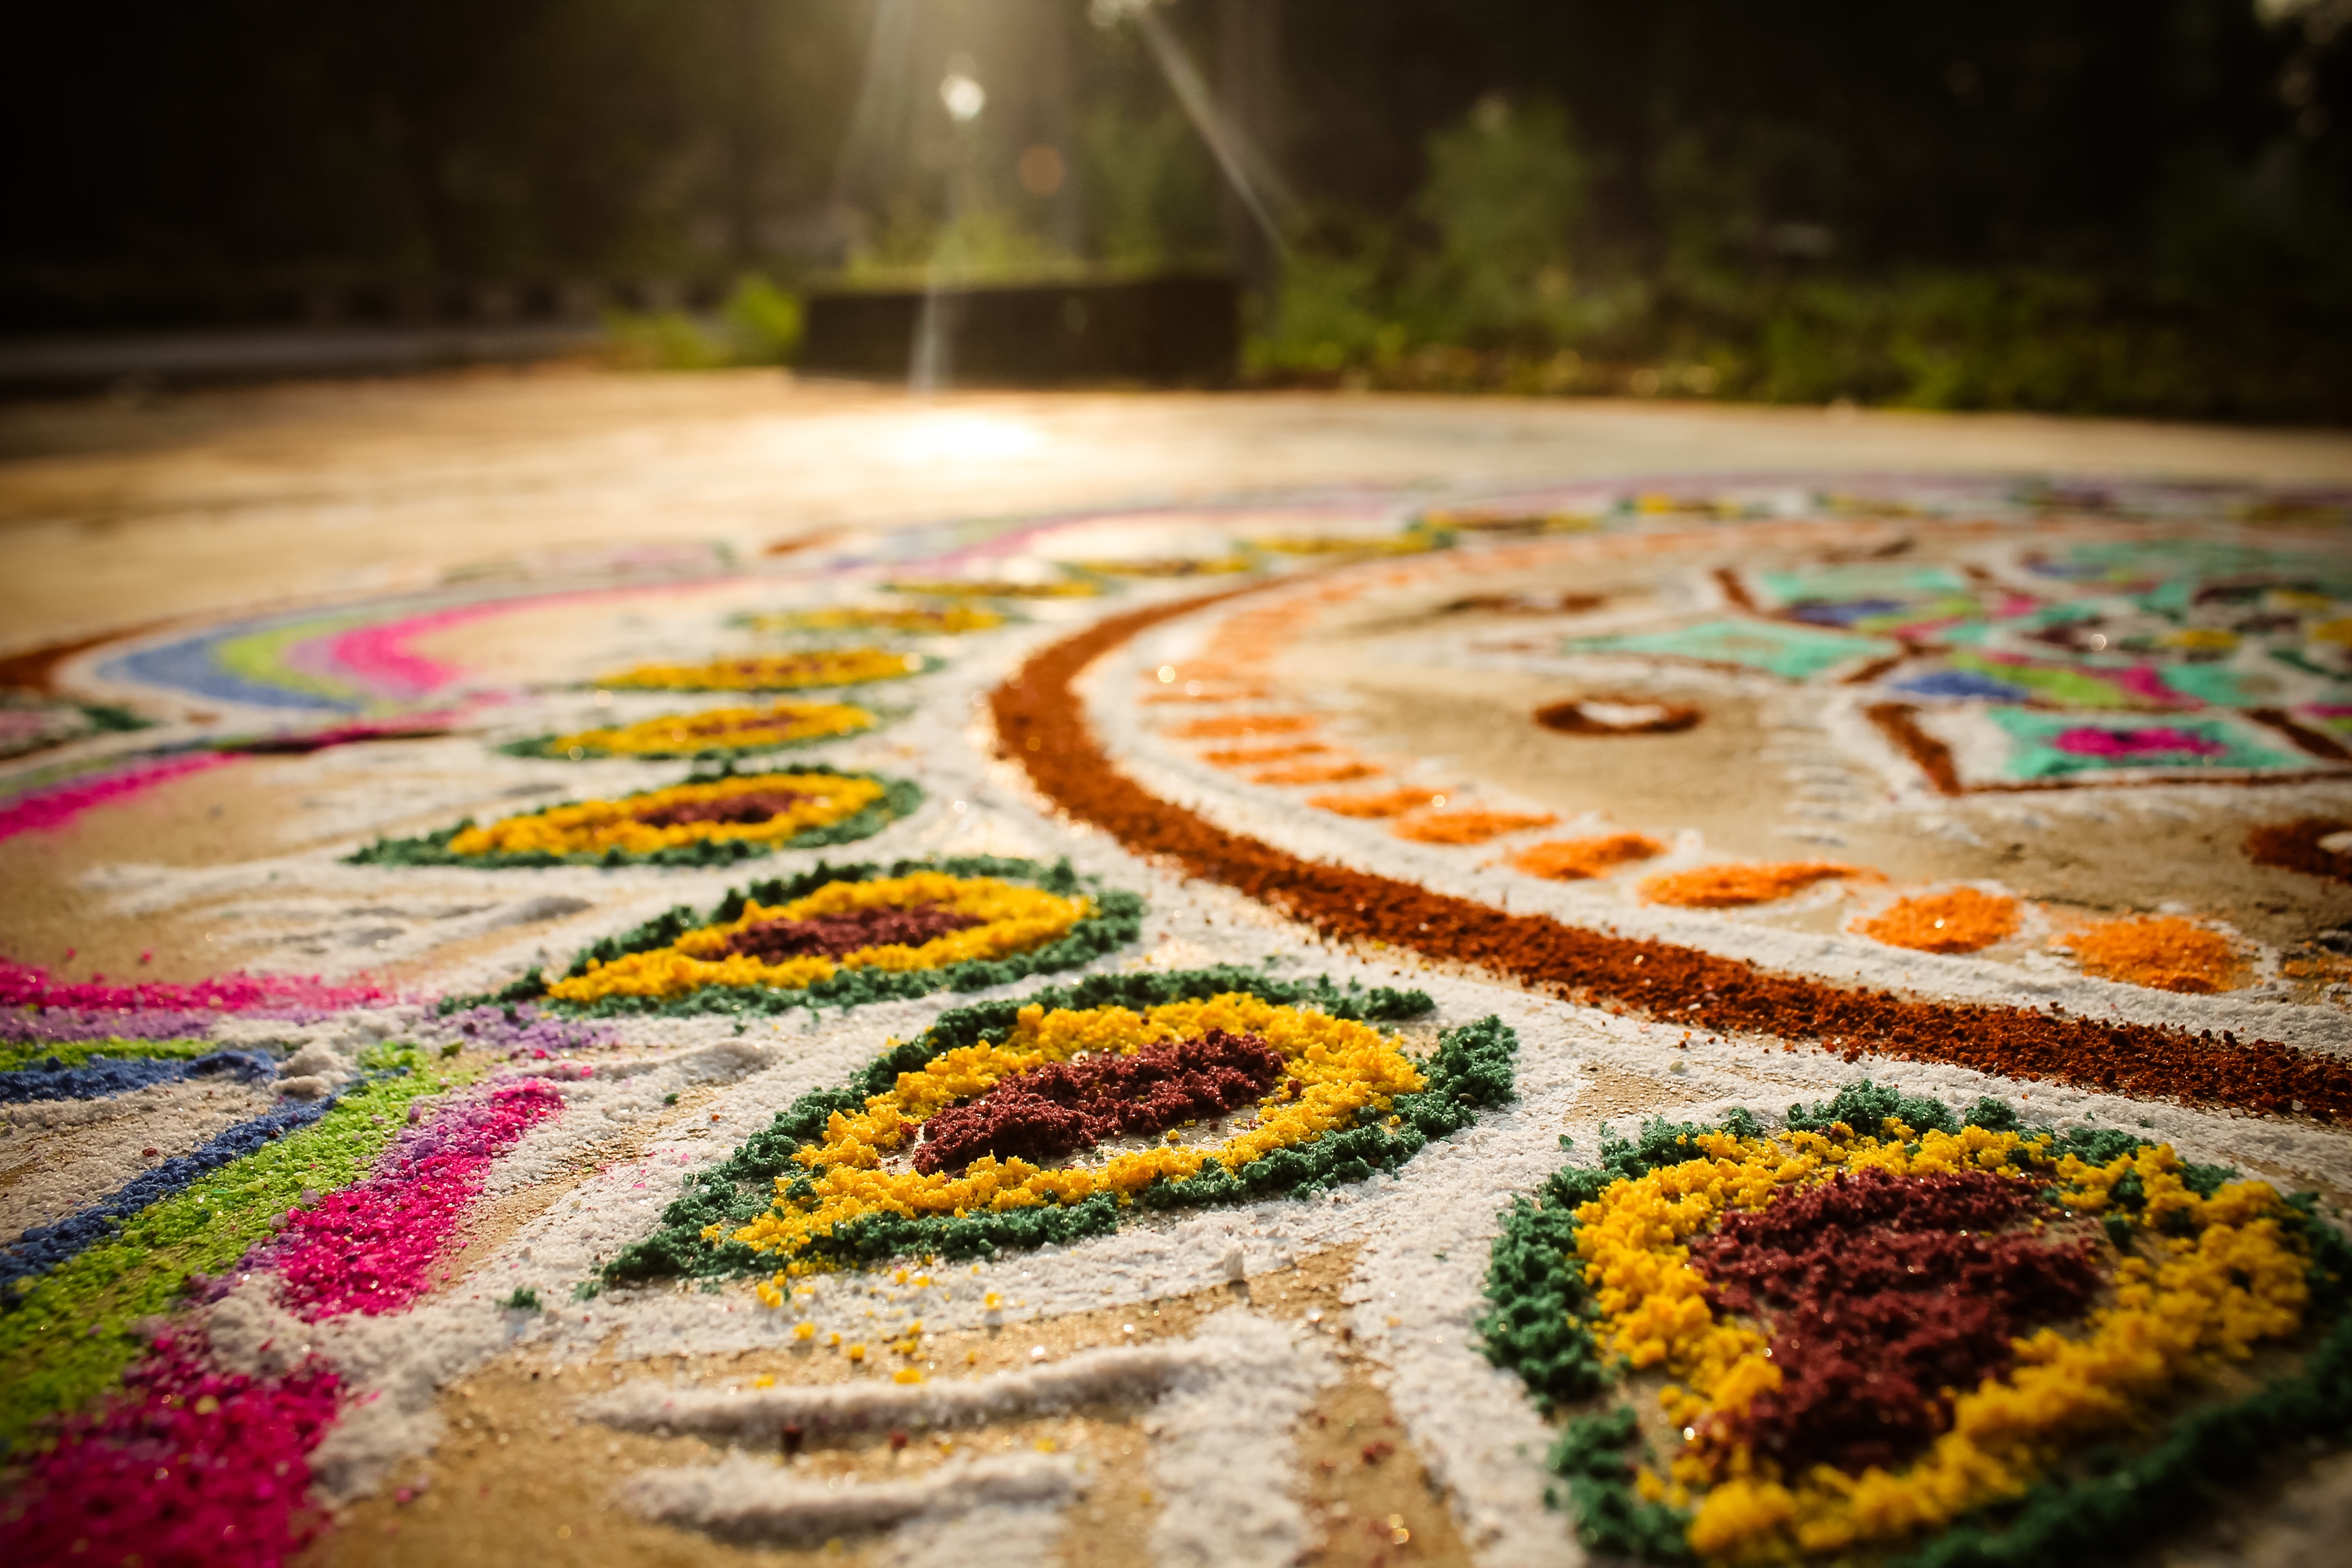
grass, creative, lawn, leaf, flower, floor, floral, celebration, asian, decoration, pattern, green, harvest, color, banner, autumn, holiday, religion, soil, colorful, yellow, agriculture, material, spiritual, ethnic, card, textile, south, religious, art, festival, colors, design, happy, decorative, culture, poster, hindu, tradition, indian, occasion, greeting, traditional, prosperity, hinduism, flooring, road surface